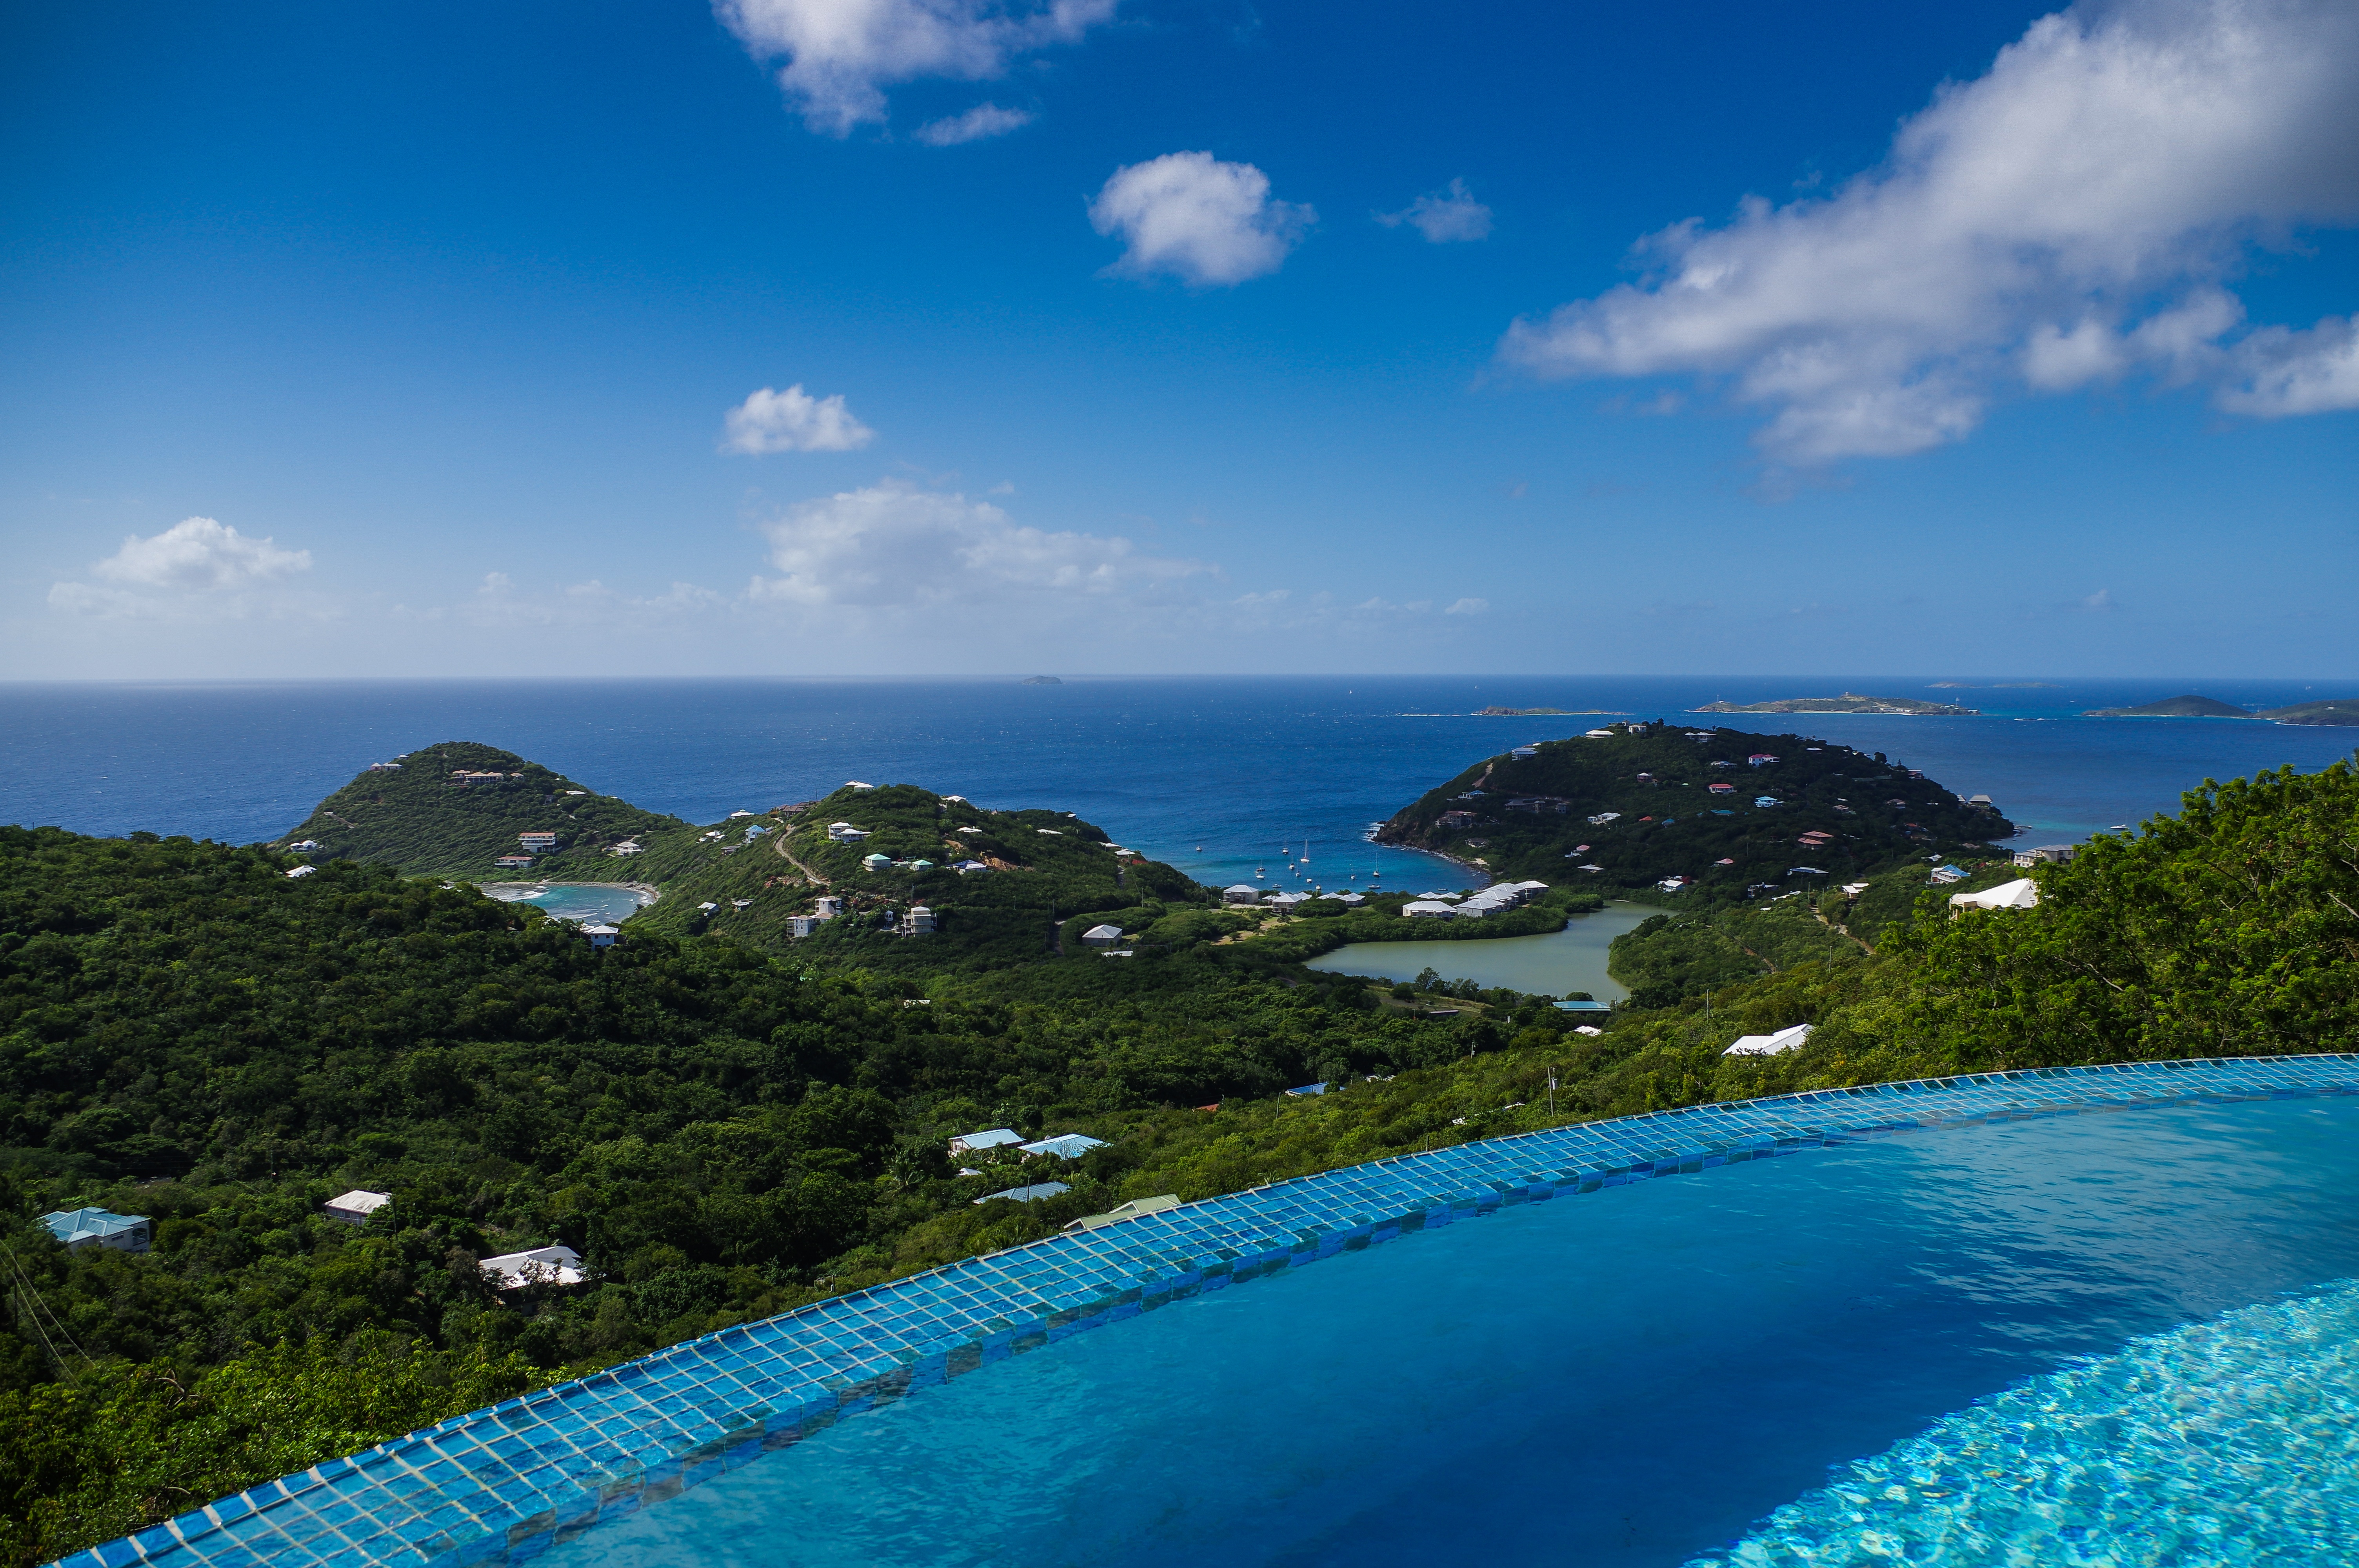
beach, sea, coast, water, ocean, horizon, mountain, sky, vacation, pool, swimming pool, scenery, lagoon, bay, island, caribbean, tropics, cape, landform, geographical feature